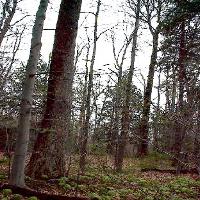
Weather: cloudy or overcast